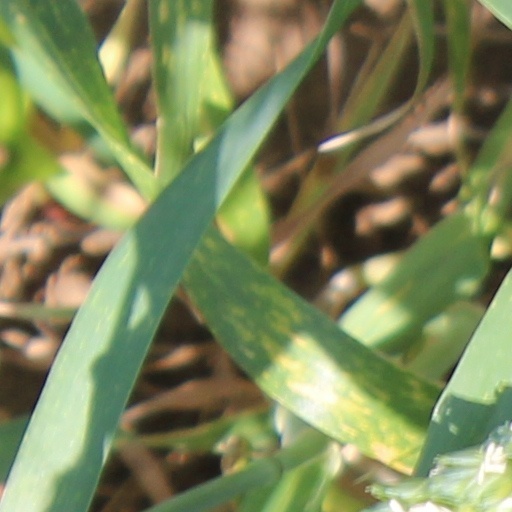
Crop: wheat